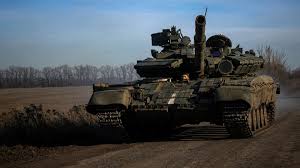
Label: Tank